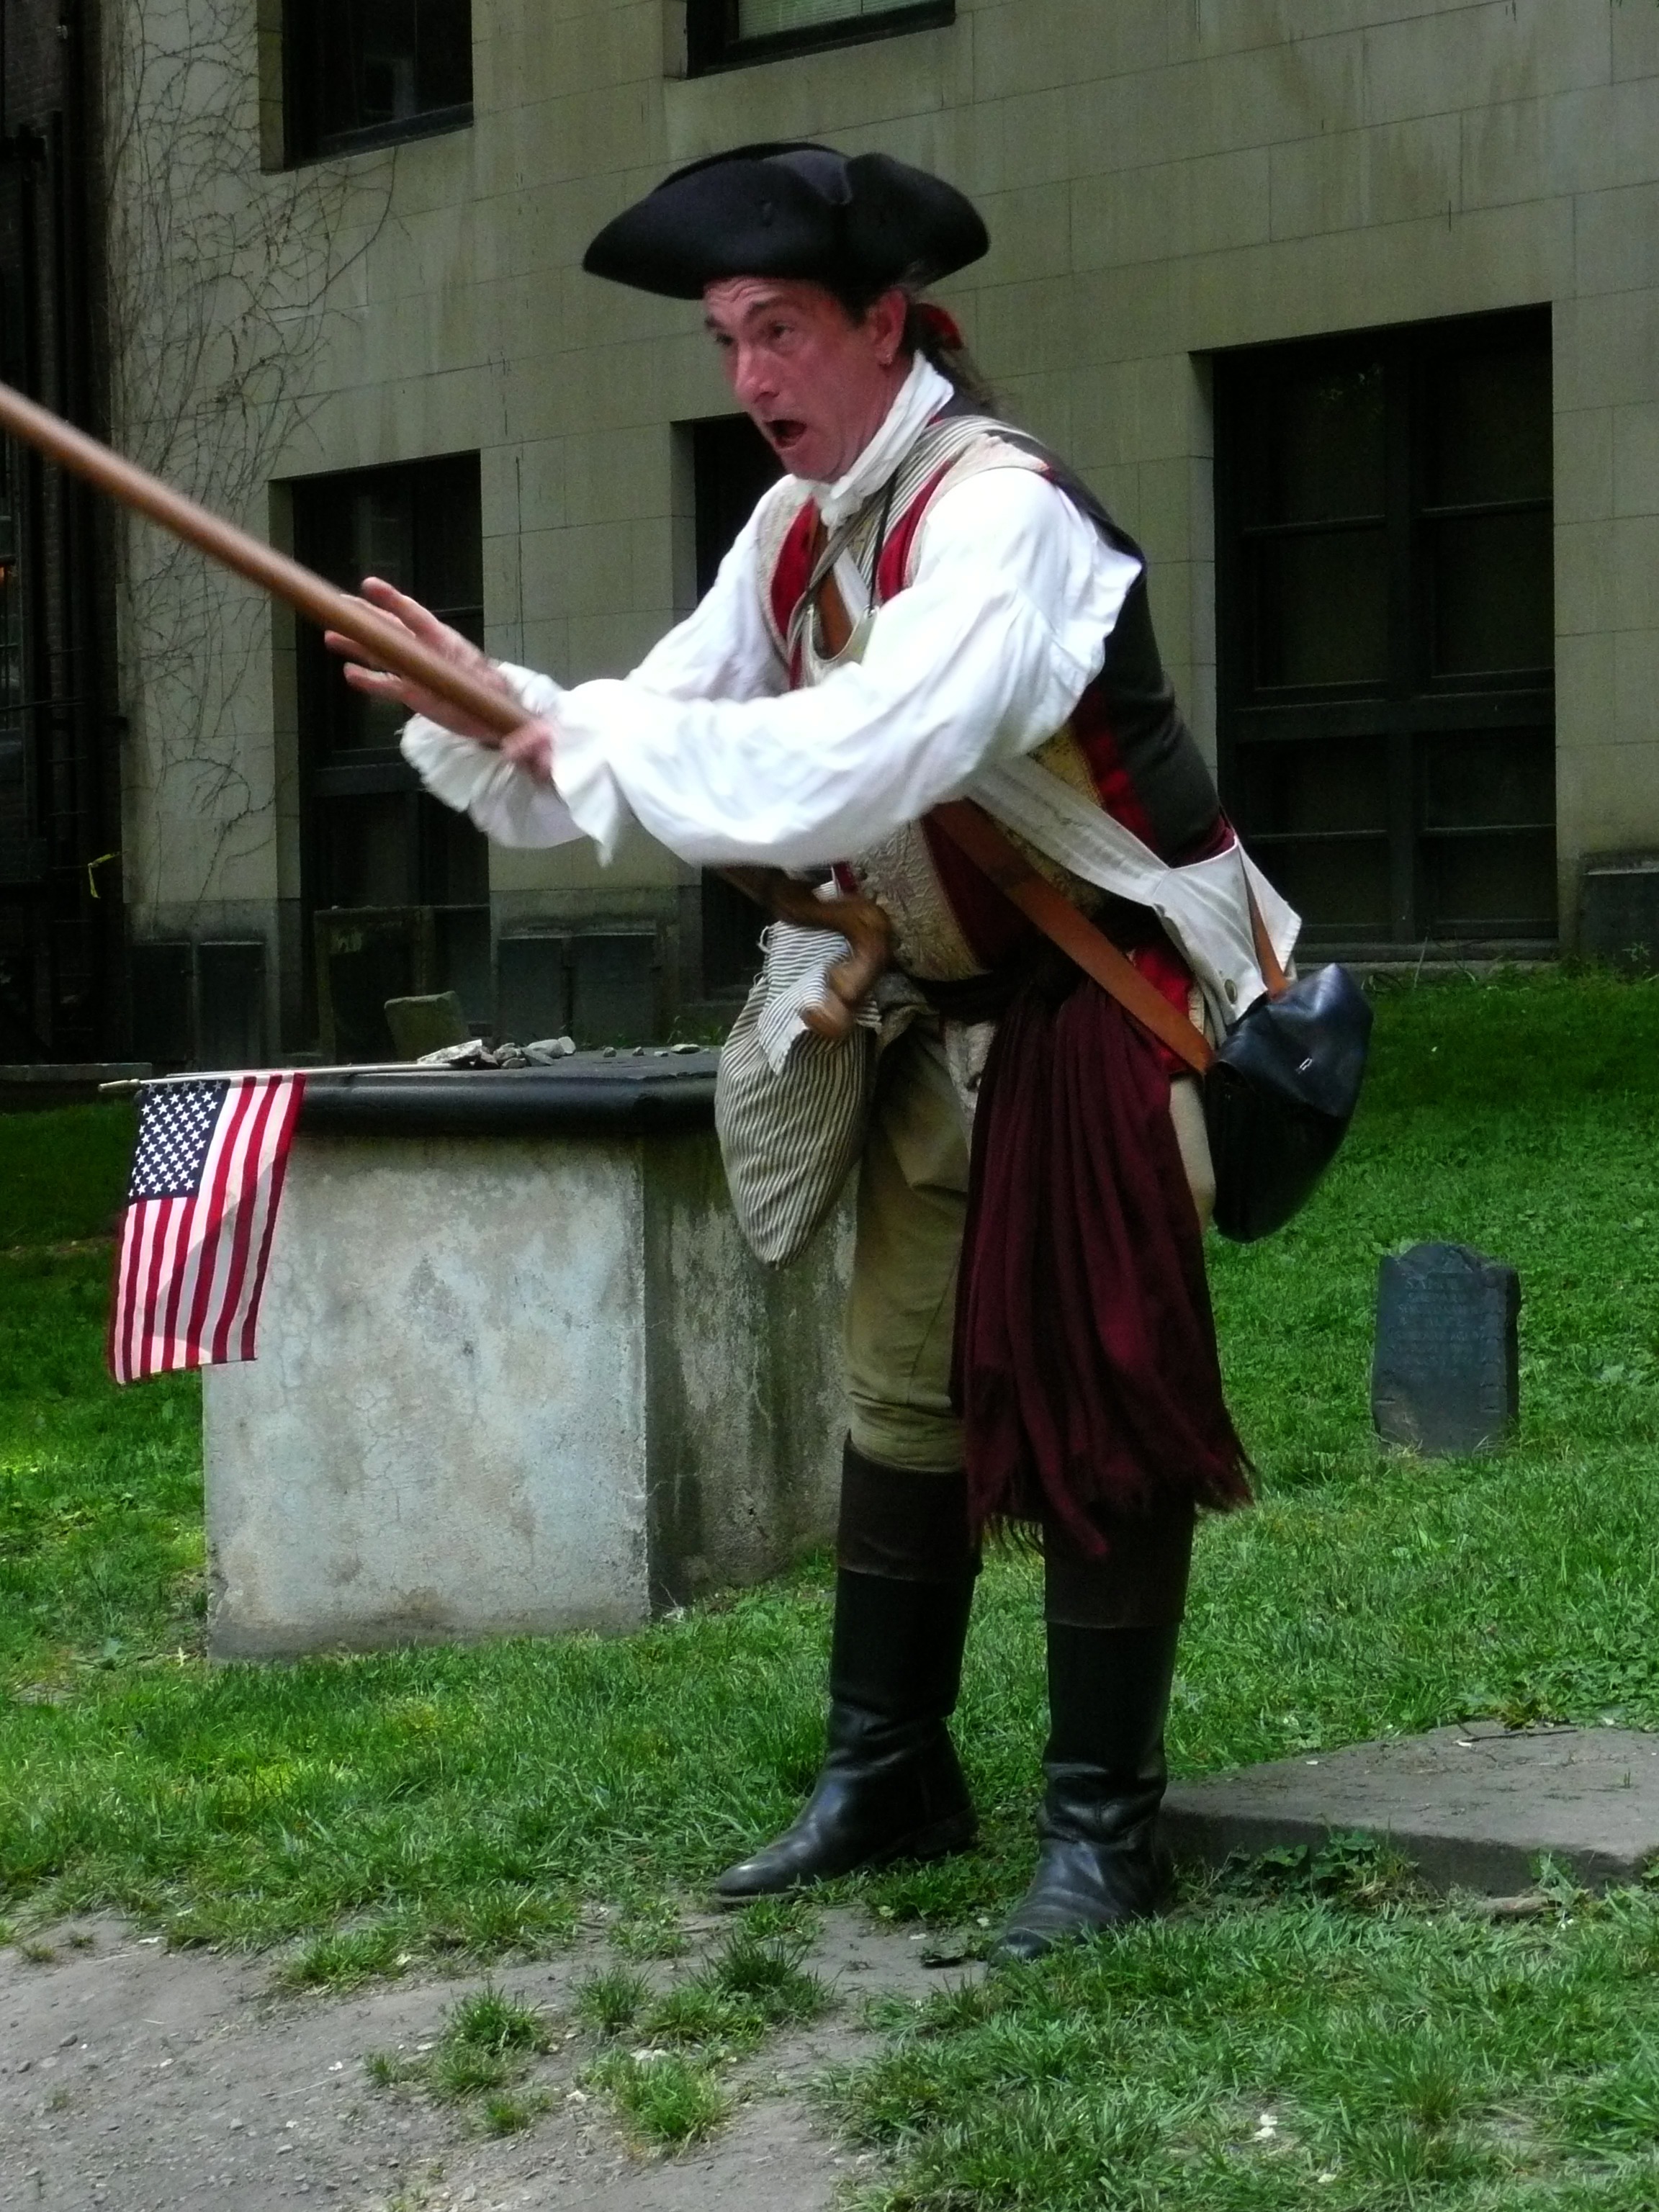
person, statue, usa, church, cemetery, boston, graveyard, heritage, costume, massachusetts, middle age